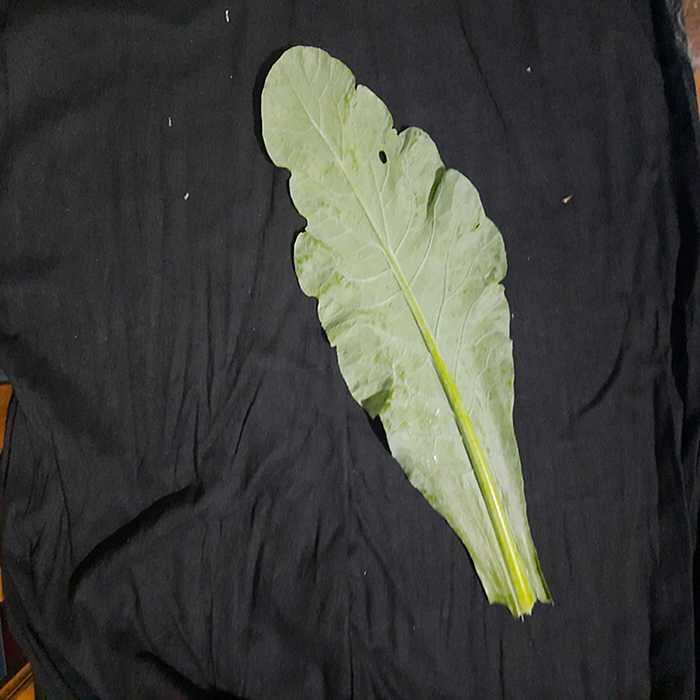
Plant: Cauliflower
Label: Fresh leaf